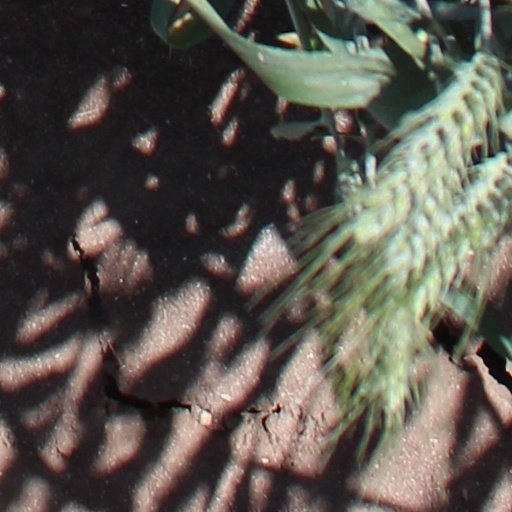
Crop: wheat